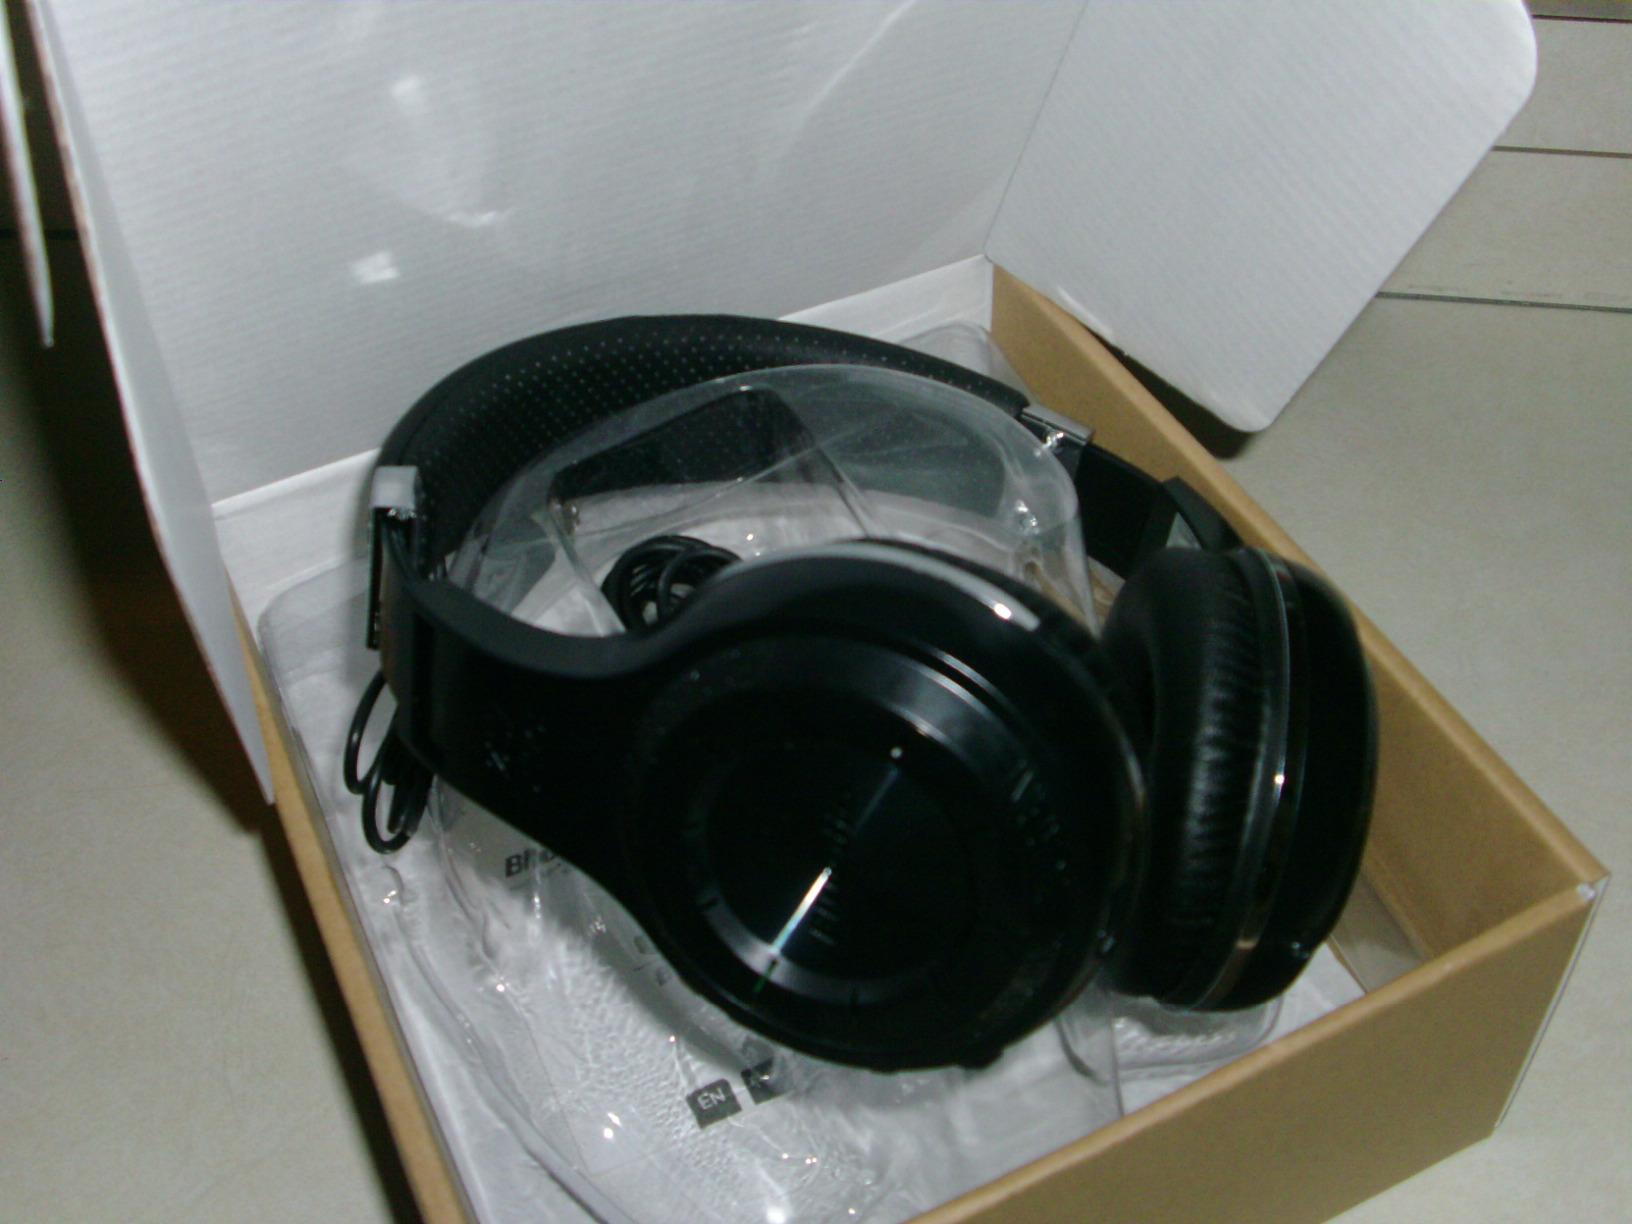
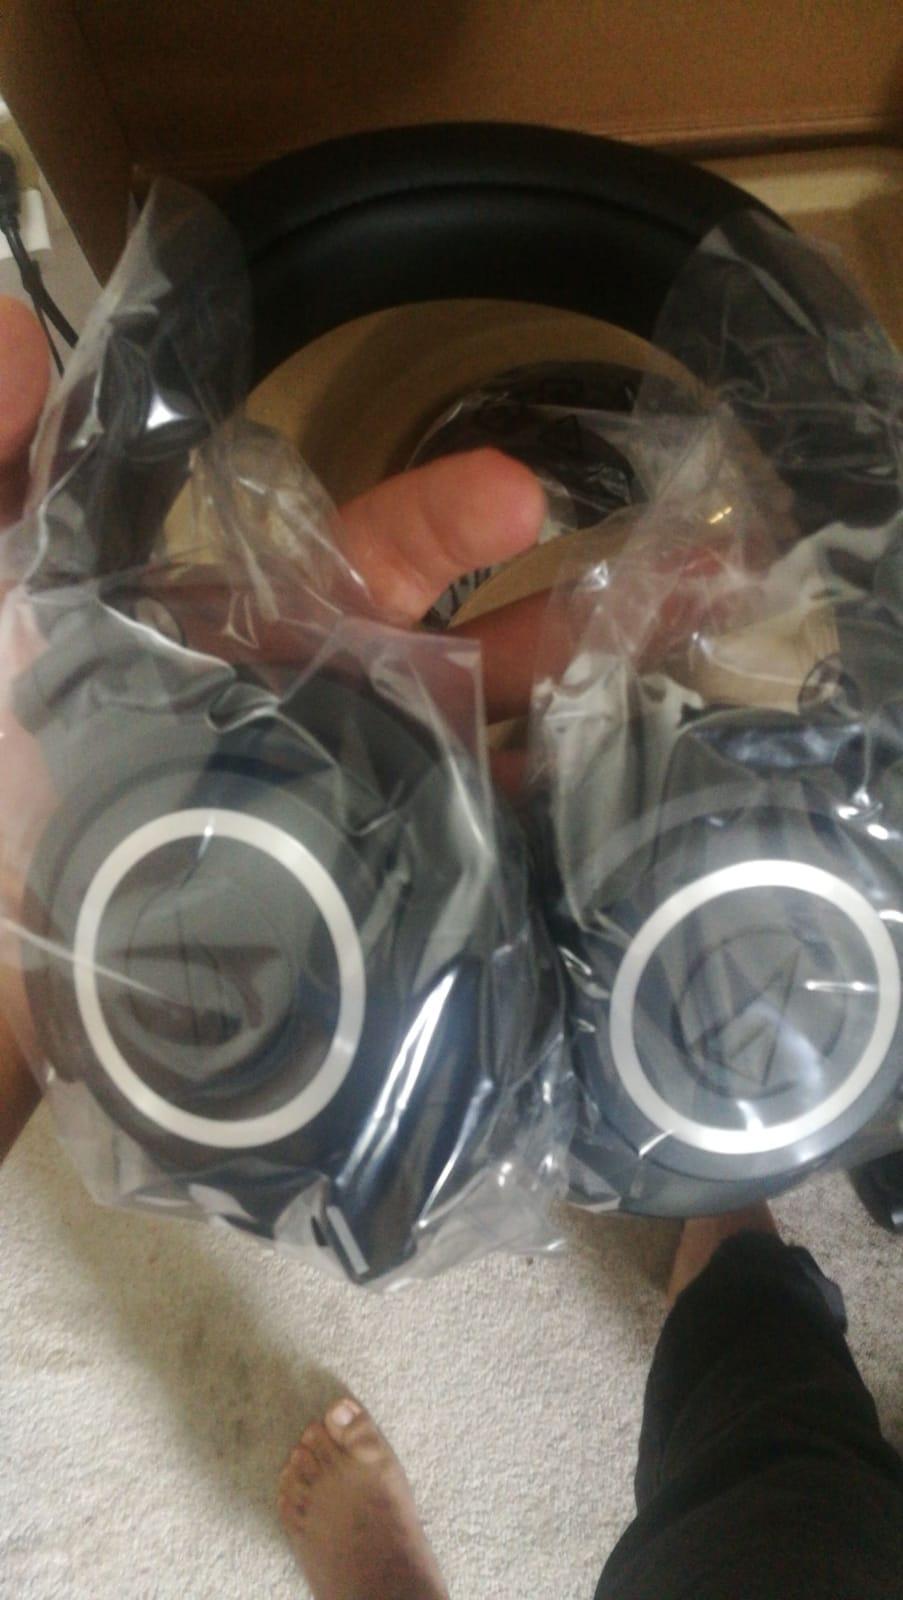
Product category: headphones
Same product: no